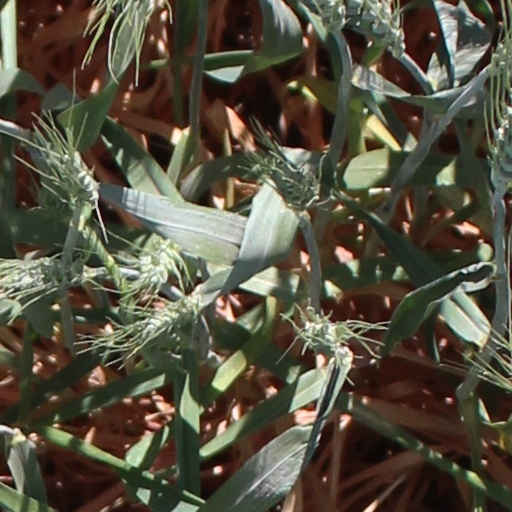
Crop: wheat